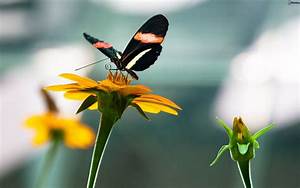
Label: butterfly